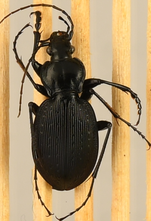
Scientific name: Carabus goryi
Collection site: Great Smoky Mountains National Park NEON (GRSM), plot GRSM_022